Master of Advanced Studies

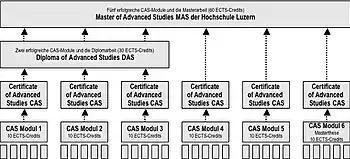
Master of Advanced Studies (MAS) Program

The degree of Master of Advanced Studies is awarded in Switzerland, Austria and Liechtenstein as a continuing education ("Weiterbildung") degree.